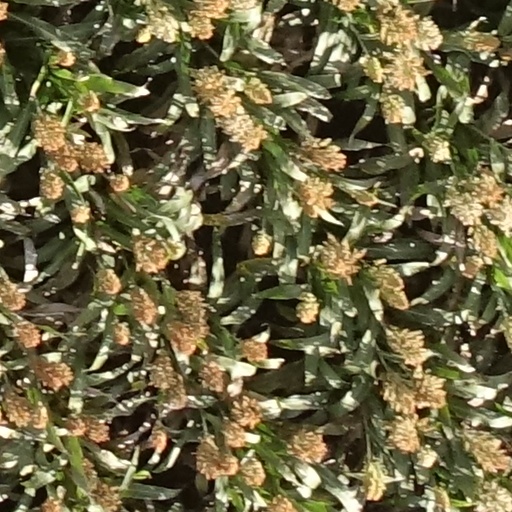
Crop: sorghum